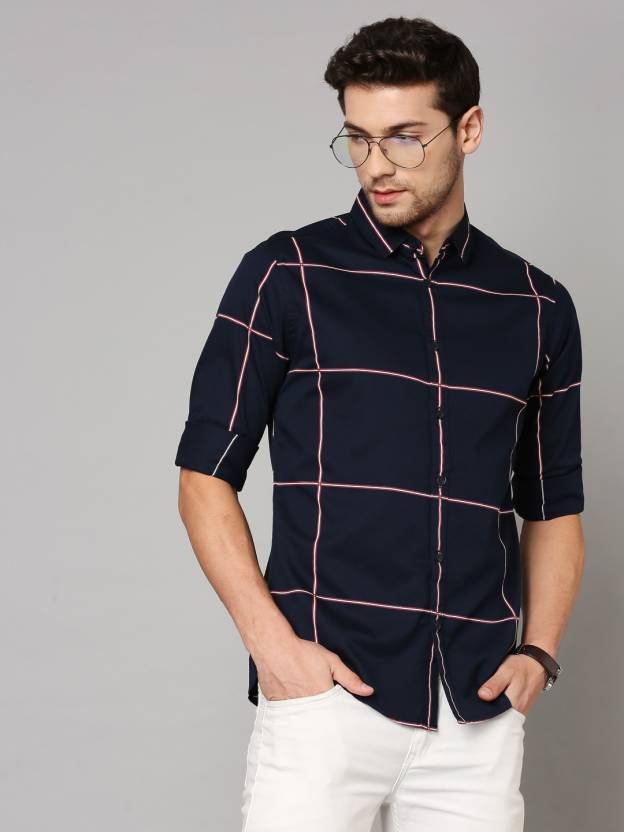
Product: Men Slim Fit Checkered Slim Collar Casual Shirt
Price: ₹499
Colors: Dark Blue
Pattern: Checkered